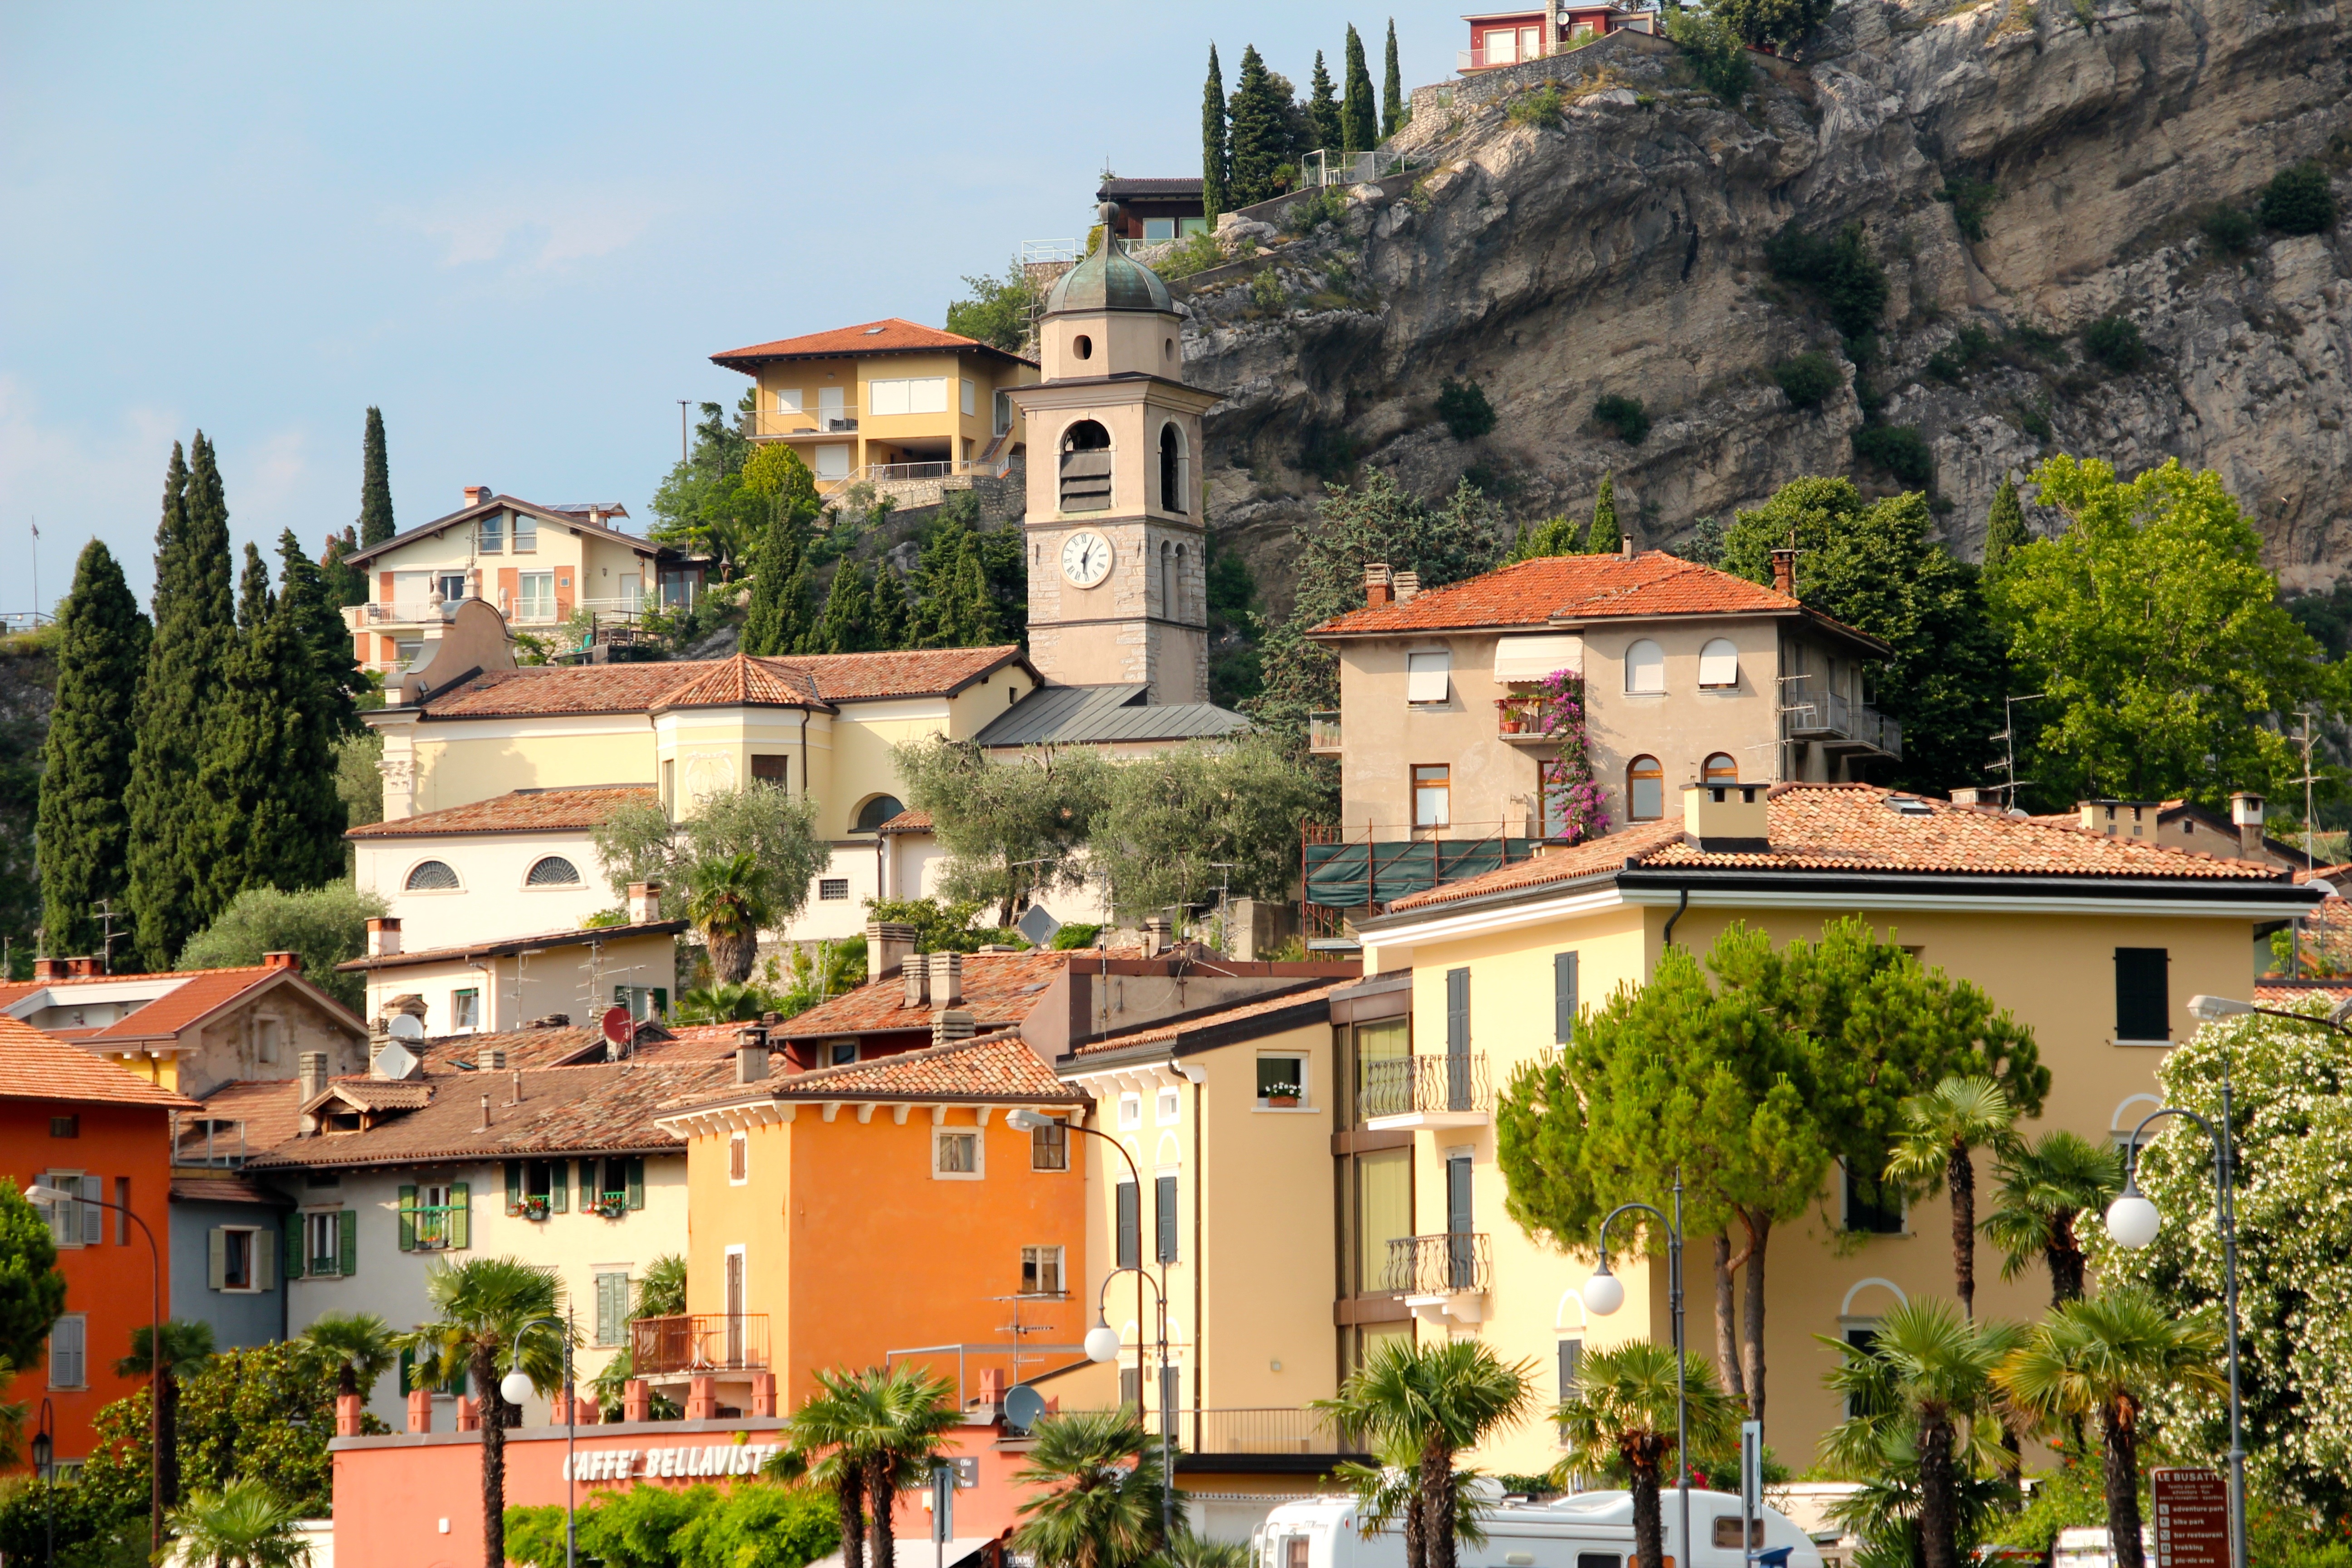
villa, mansion, house, town, building, home, village, cottage, italy, property, garda, mountains, estate, neighbourhood, real estate, torbole, residential area, human settlement